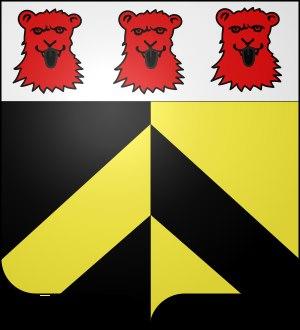
Loyettes est une commune française, située dans le département de l'Ain en région Auvergne-Rhône-Alpes. Elle est localisée dans le Bas-Bugey dans la petite région naturelle de la plaine de l'Ain. En termes d'urbanisme, la commune appartient à l'unité urbaine de Lyon.